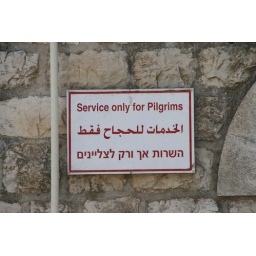
sign at the mountain of jezus near nazareth